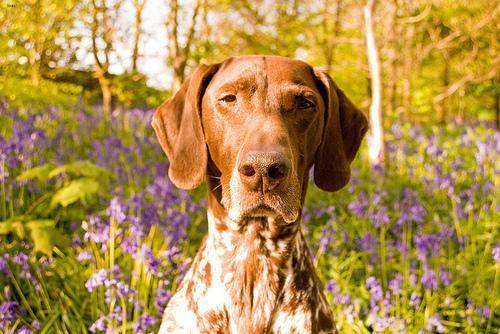
german shorthaired